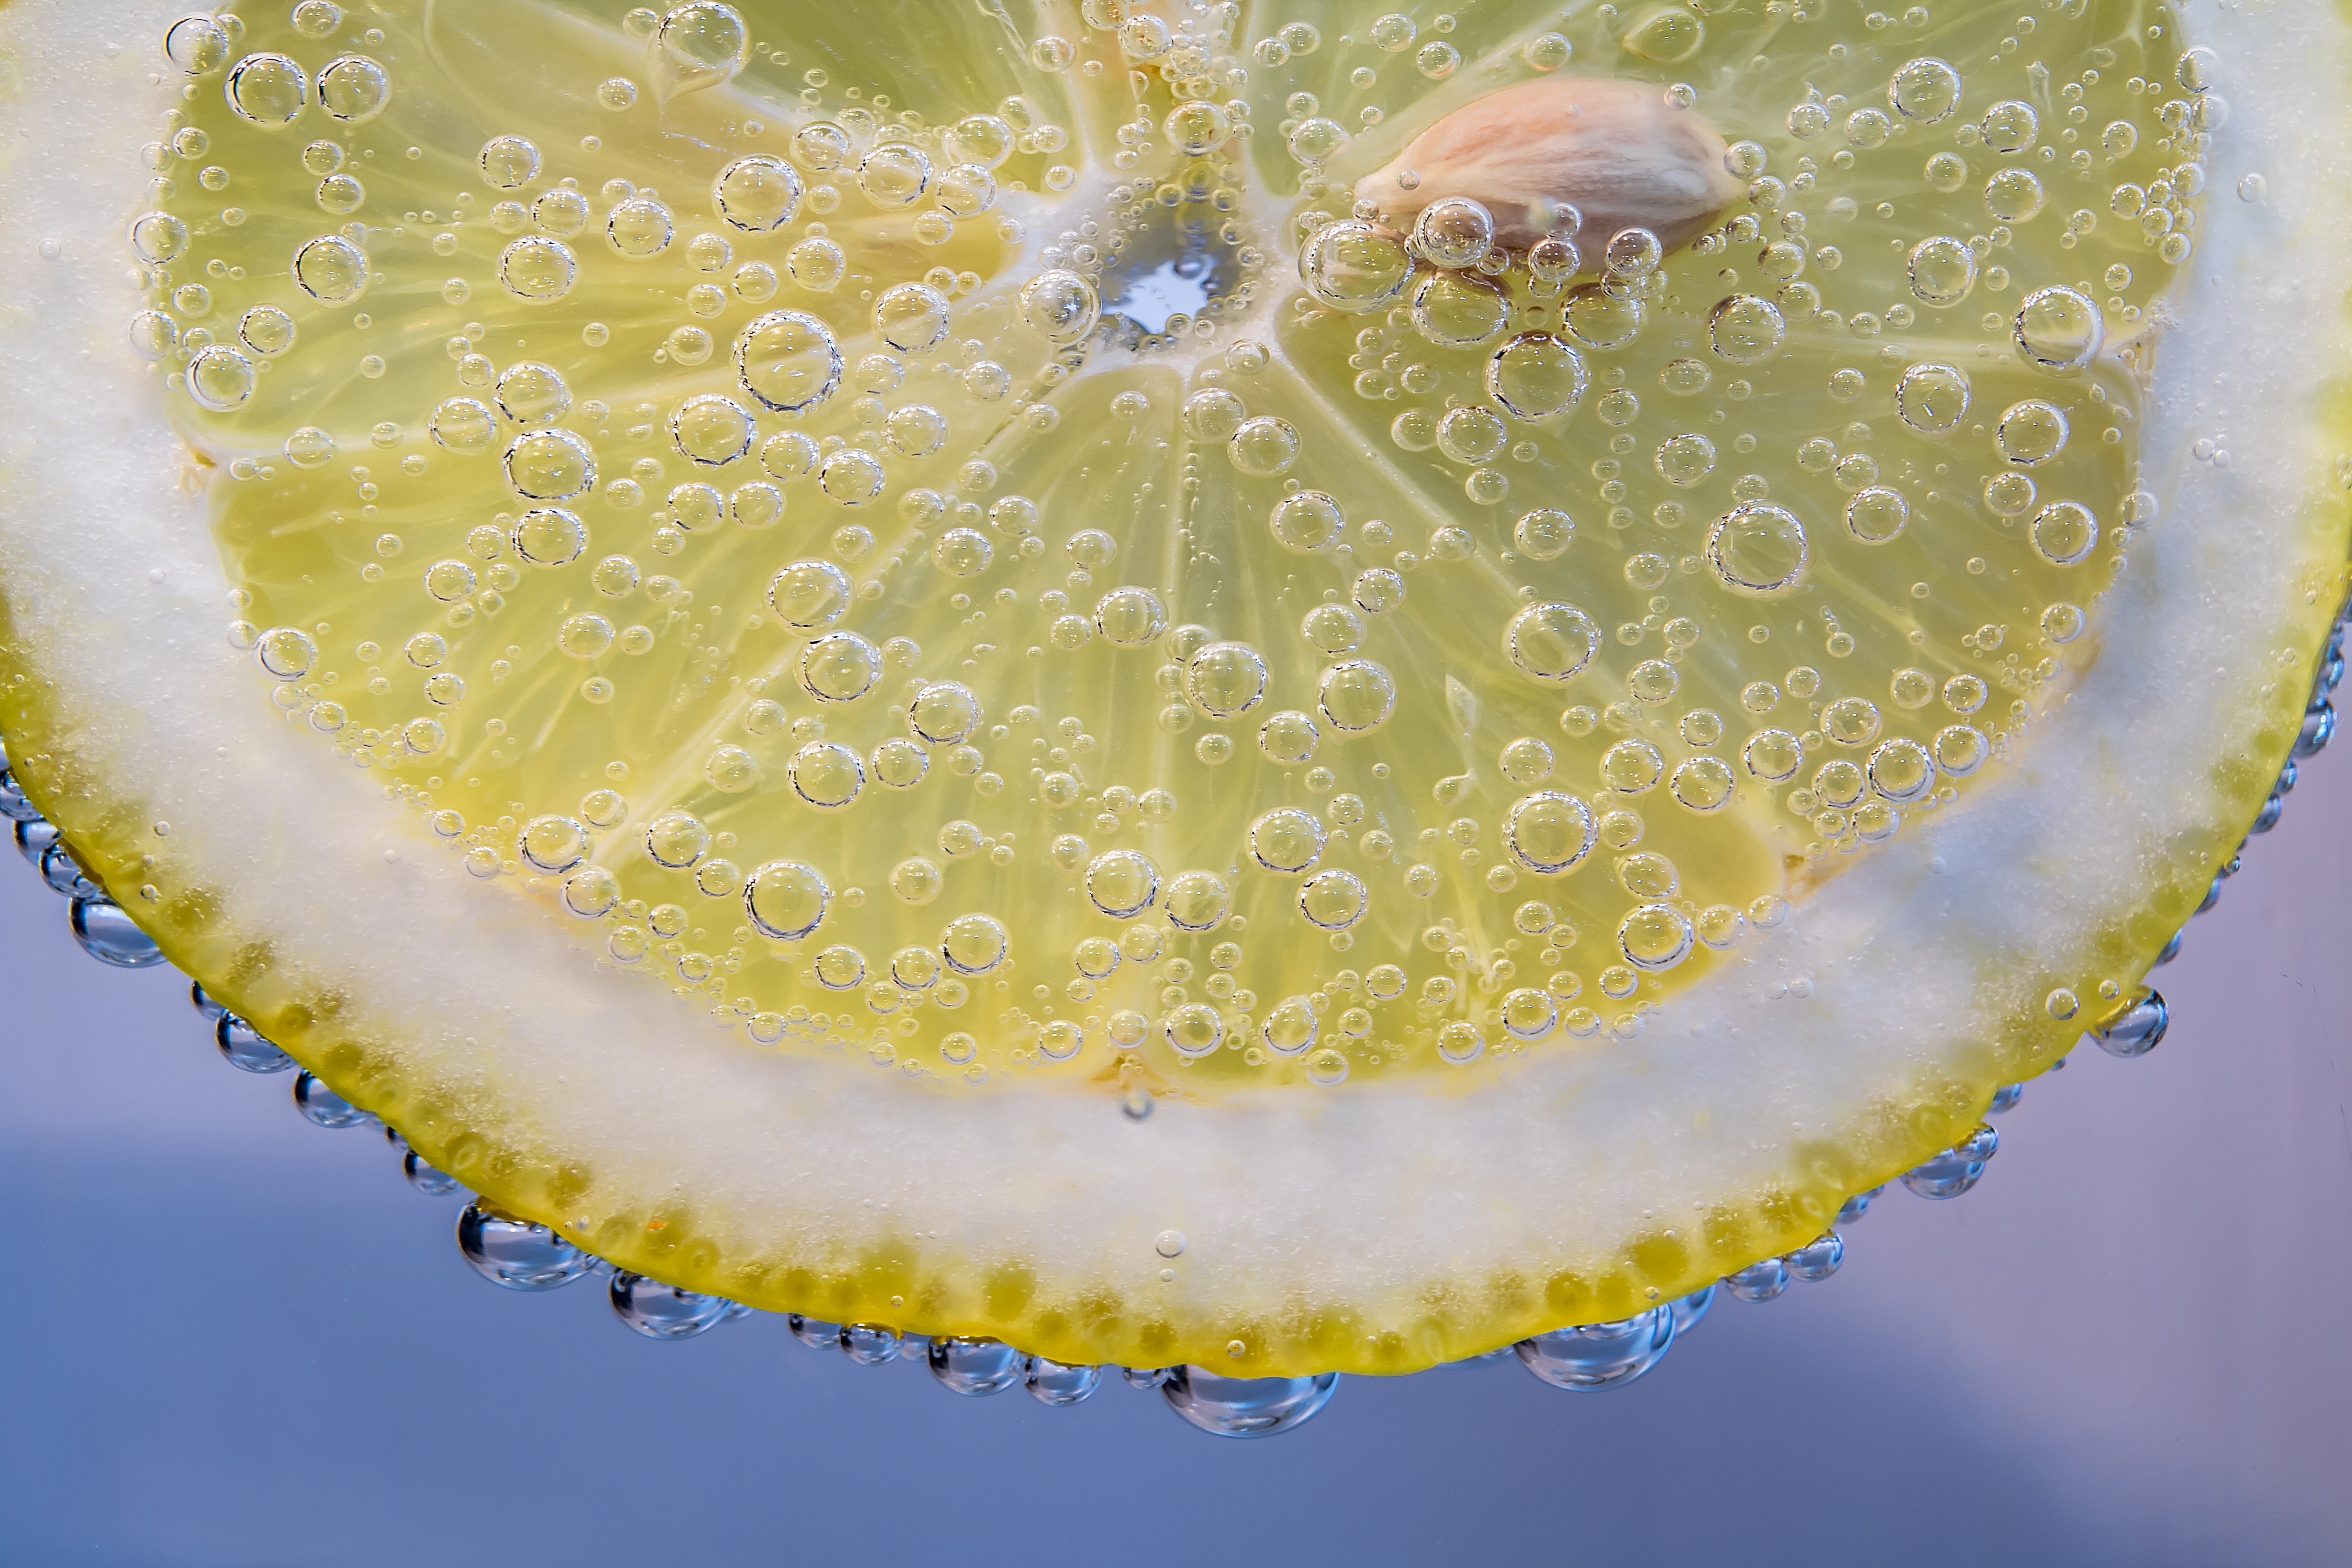
water, plant, fruit, leaf, flower, wet, food, green, produce, yellow, healthy, flora, lemon, circle, nutrition, refreshment, vitamins, frisch, beads, bless you, citrus, sour, macro photography, beaded, citrus fruits, in the water, fruity, vitaminhaltig, citrus fruit, slice of lemon, liquid bubble, small bubbles